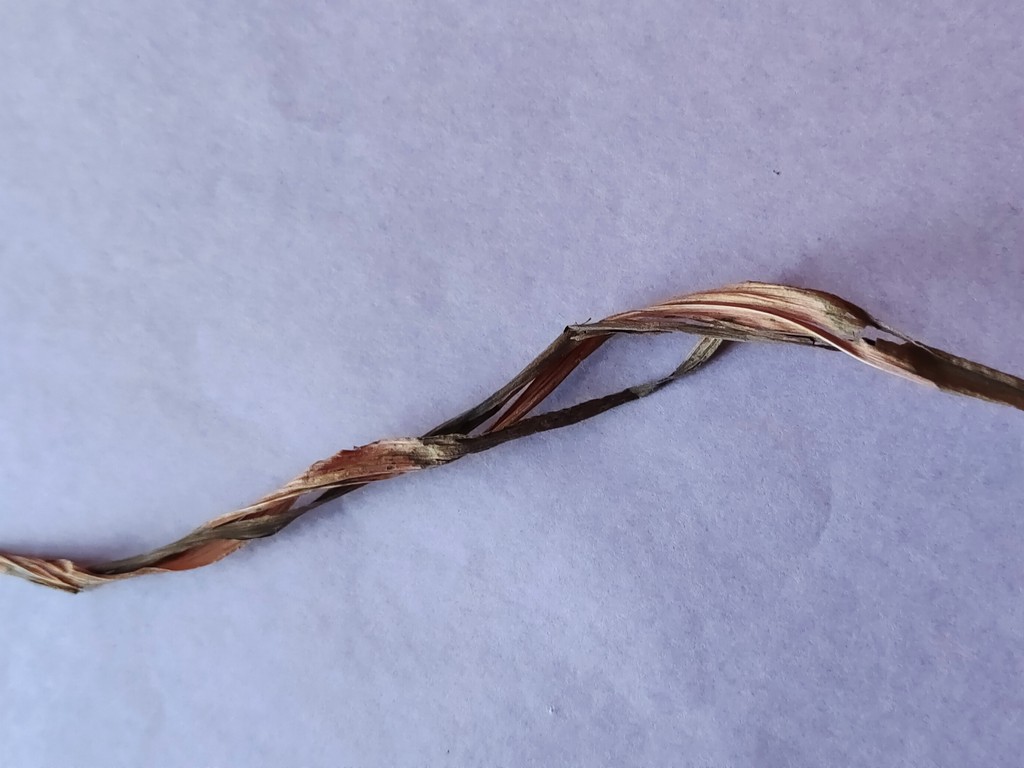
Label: Dried